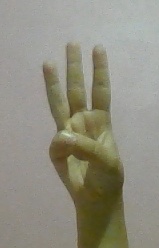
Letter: thaa